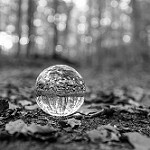
Label: B & W